Agra division

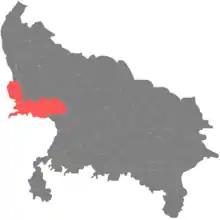
Agra division

Agra division is one of the 18 administrative geographical units of the northern Indian state of Uttar Pradesh. It contains 4 districts i.e. Agra, Firozabad, Mainpuri and Mathura districts. The population of Agra Division was 11,304,646 as of 2011 census. Agra city is the headquarters of this division.